Virgin Islands at the 2008 Summer Olympics

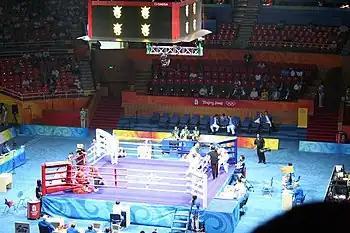
The boxing ring where Beijing Olympic events took place.

The Virgin Islands qualified two boxers for the Olympic boxing tournament. John Jackson qualified at the first American qualifying tournament. His brother Julius Jackson earned his spot at the second qualifier. The Beijing Olympics marked the first time that either of the Jackson brothers had participated in the Olympic games. Although neither medaled, John Jackson progressed to the Round of 16, which followed the preliminary round.